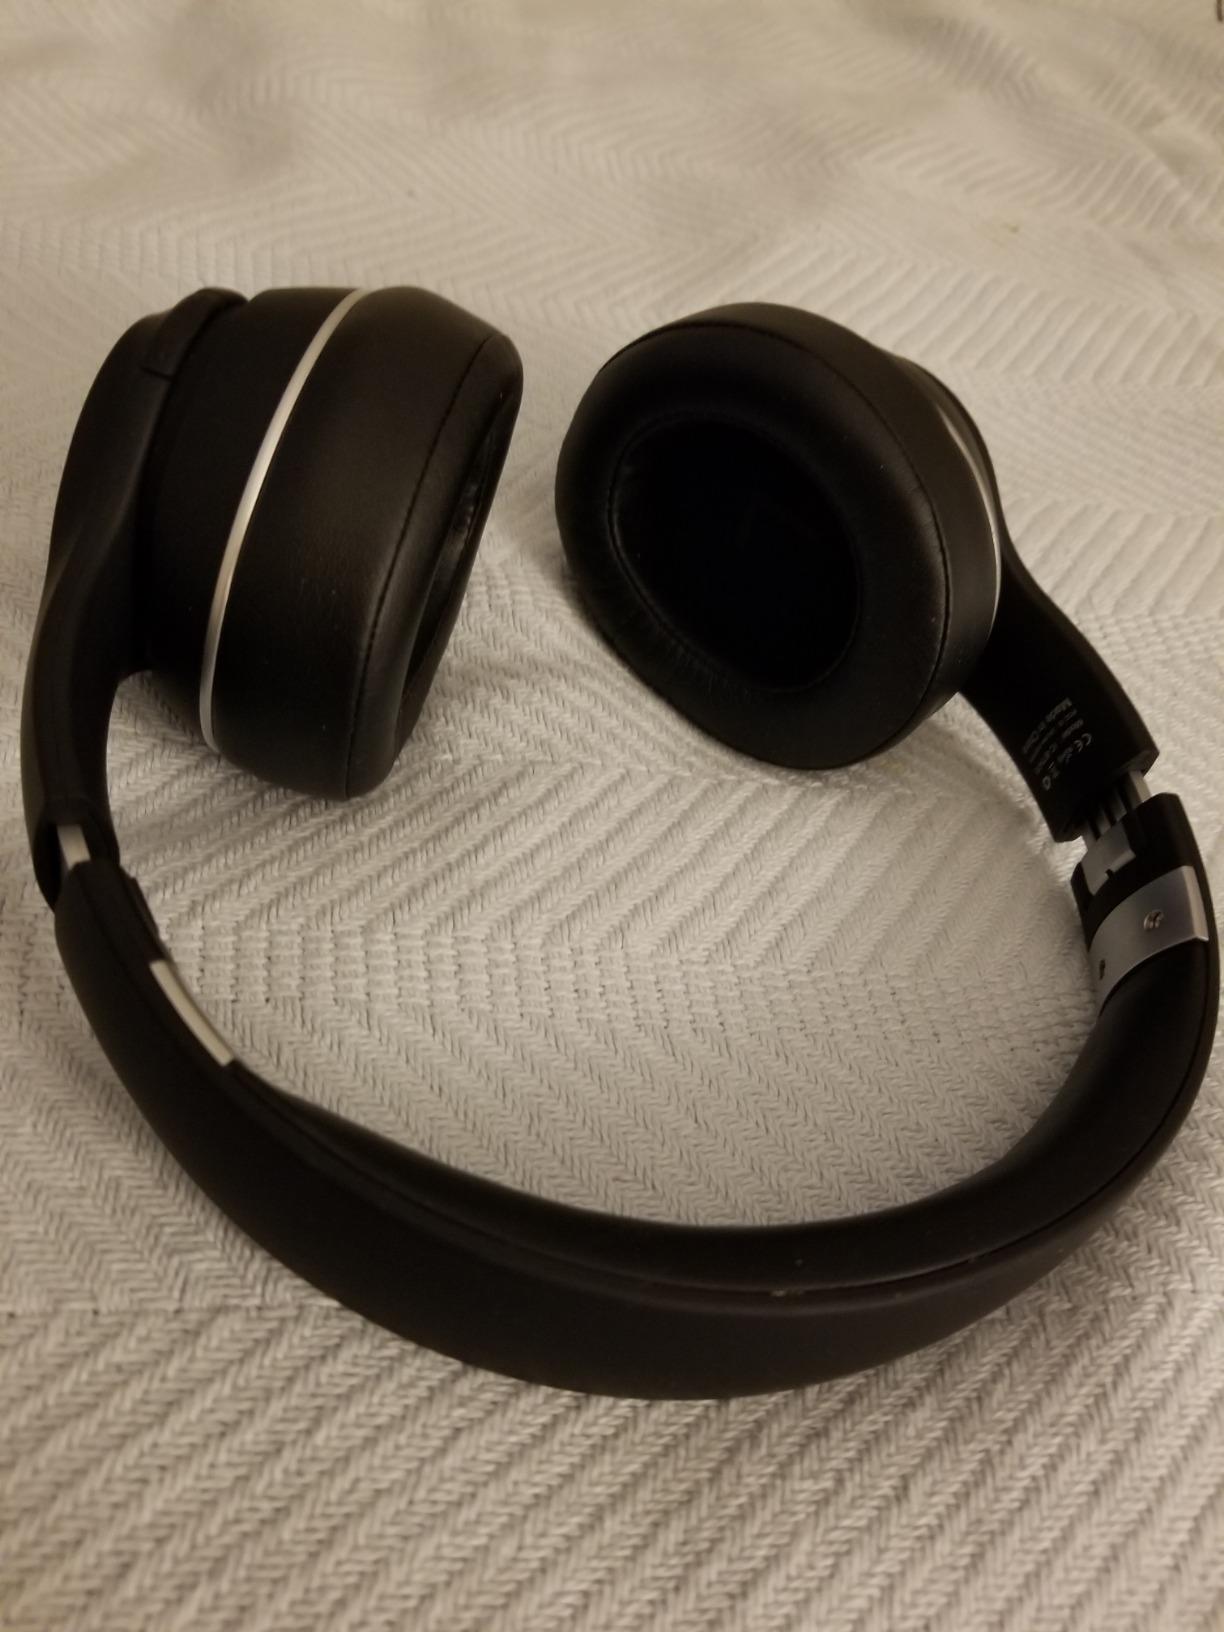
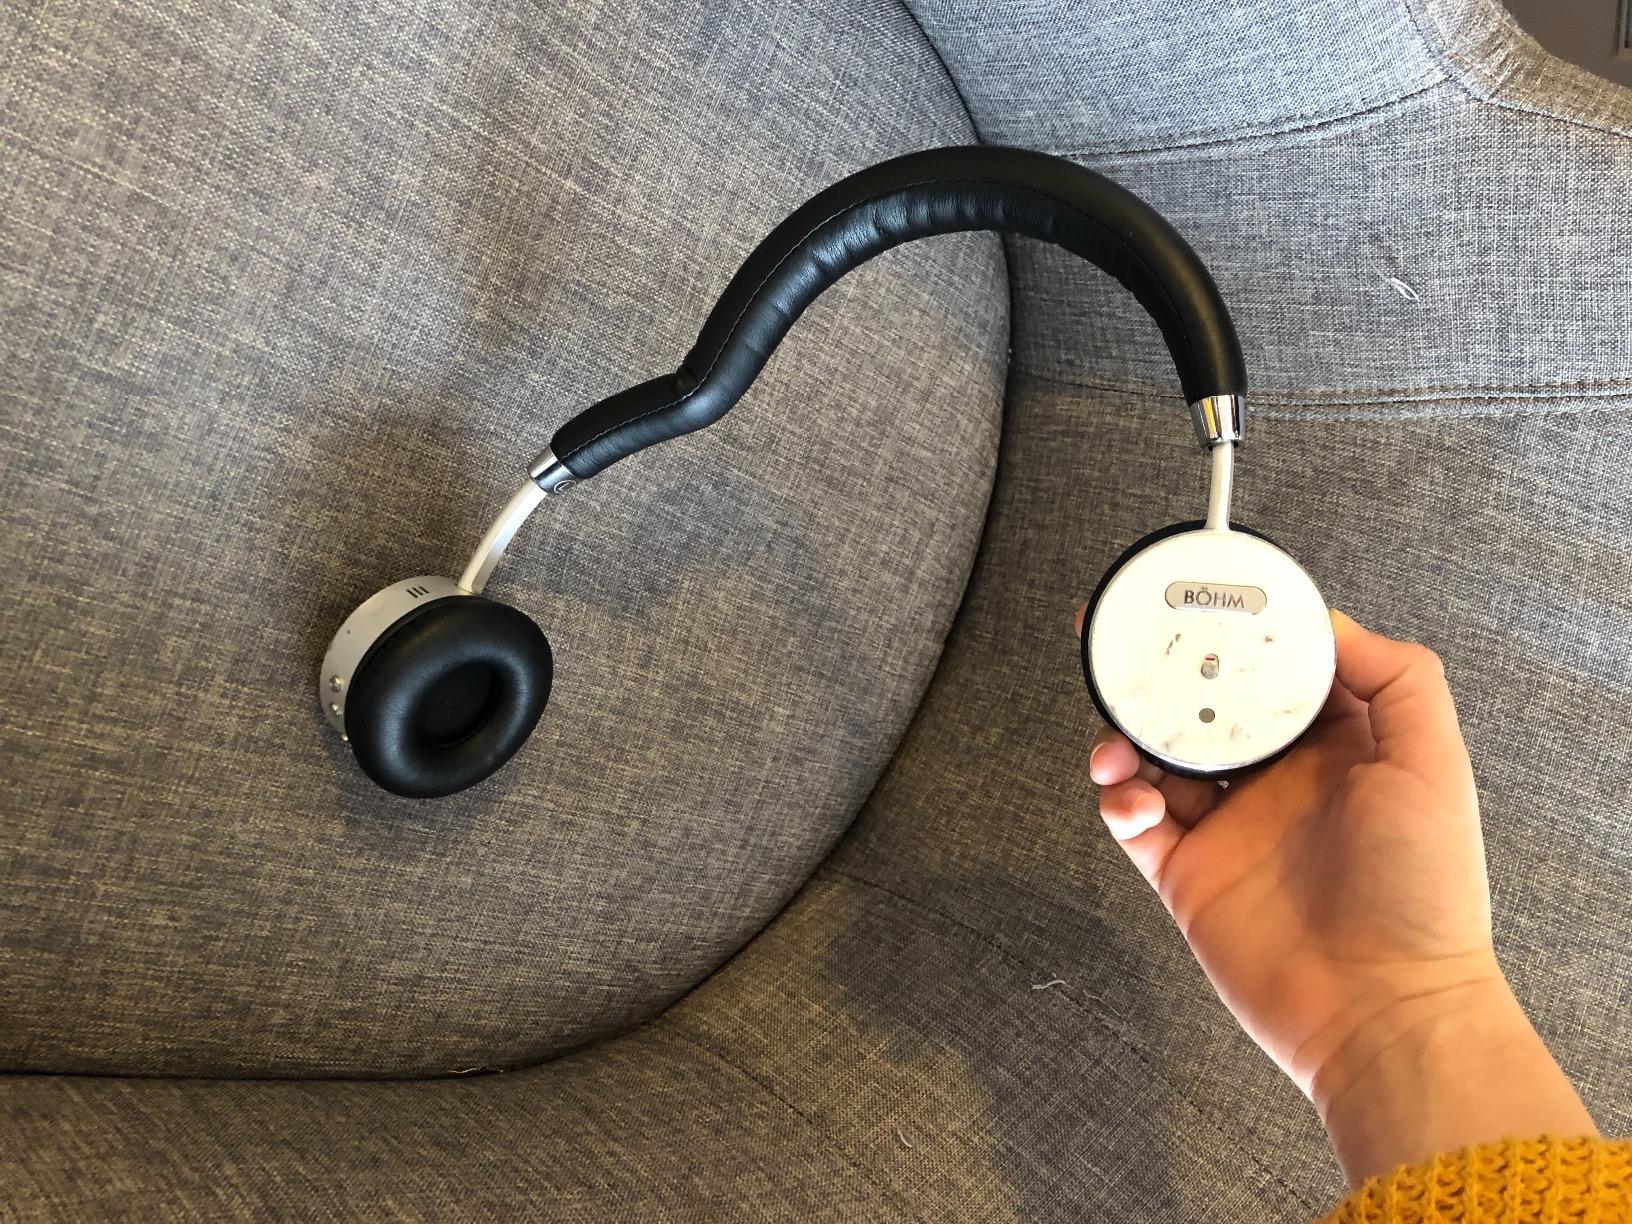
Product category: headphones
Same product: no